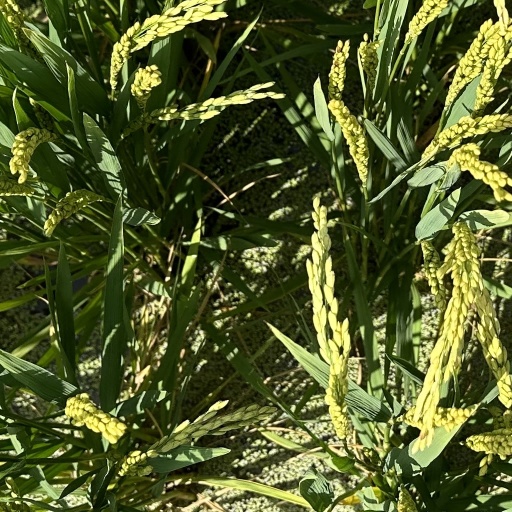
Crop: rice